History of Dublin

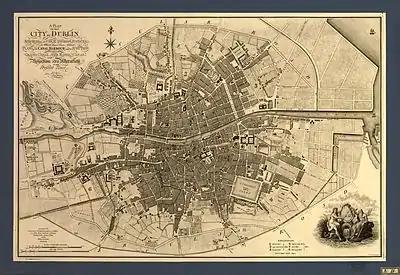
1797 map of Dublin

By the beginning of the 18th century the English had established control and imposed the harsh Penal Laws on the Catholic majority of Ireland's population. In Dublin however the Protestant Ascendancy was thriving, and the city expanded rapidly from the 17th century onward. By 1700, the population had surpassed 60,000, making it the second largest city, after London, in the British Empire.